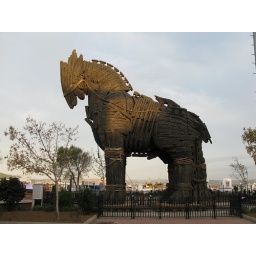
Trojan horse used in movie "Troy," standing near the harbor of Canakkale